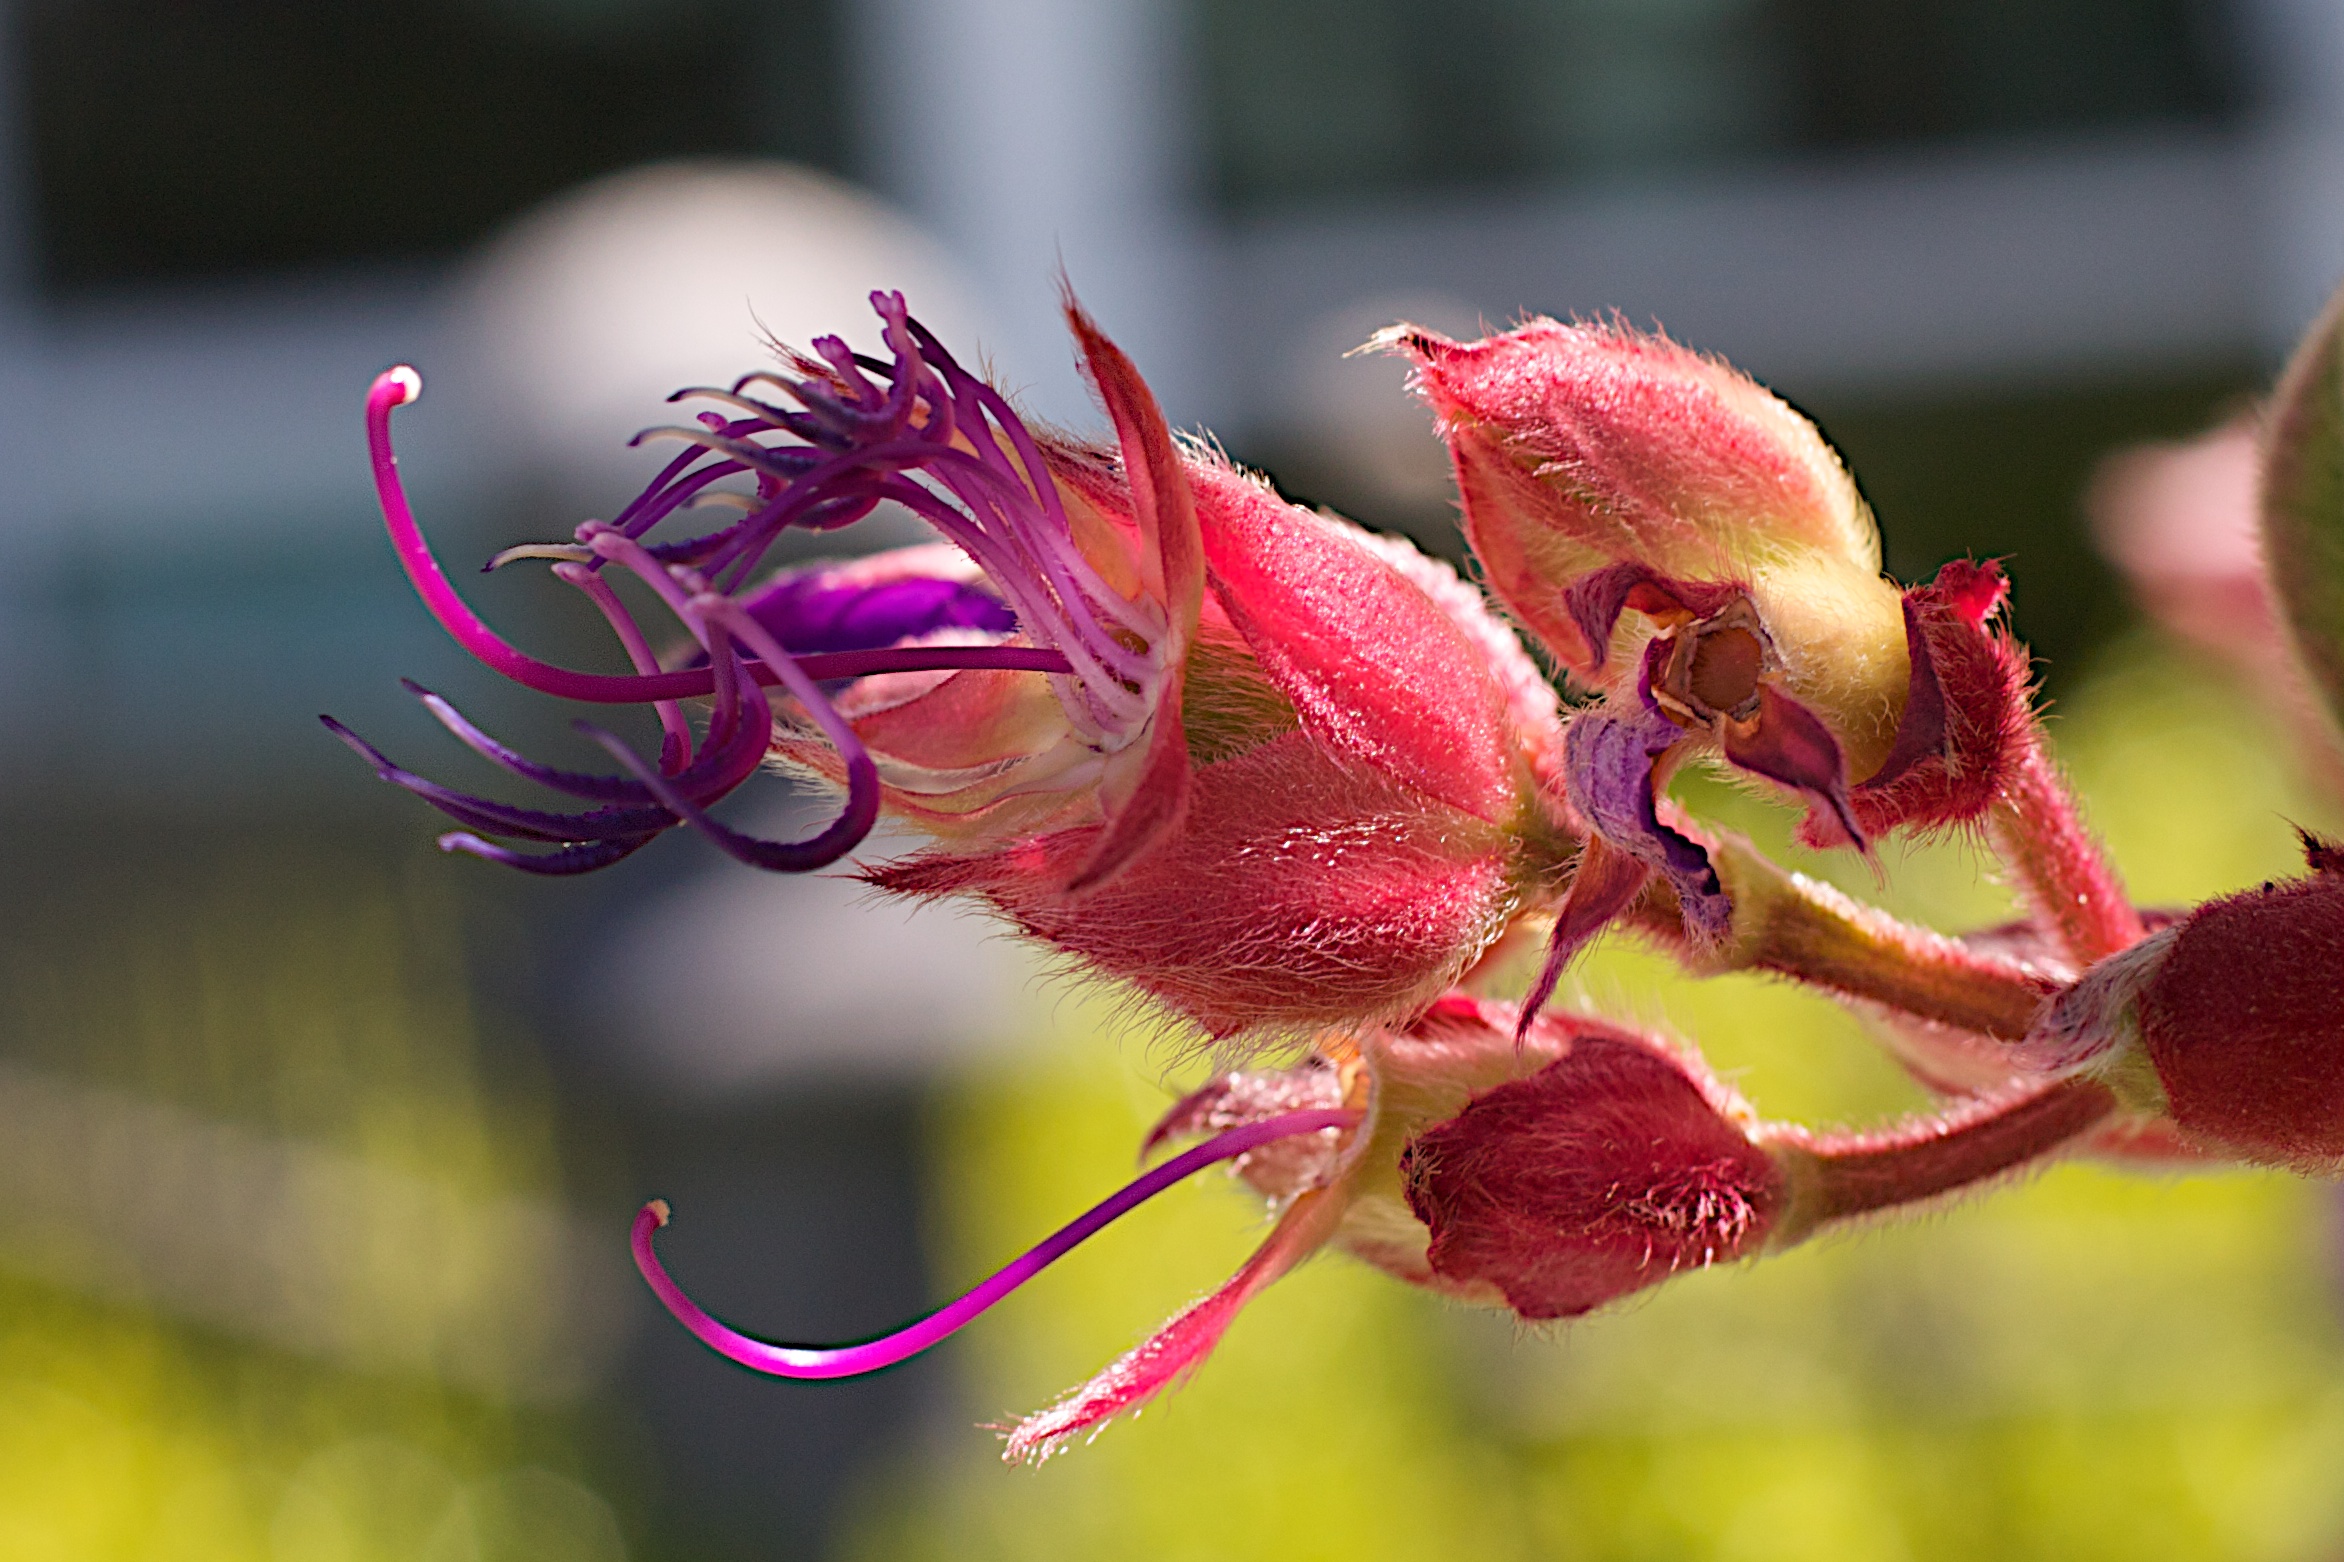
branch, blossom, plant, photography, leaf, flower, petal, red, produce, botany, pink, flora, wildflower, close up, shrub, bud, macro photography, flowering plant, plant stem, land plant